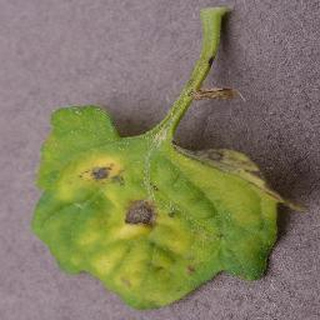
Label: tomato_septoria_leaf_spot